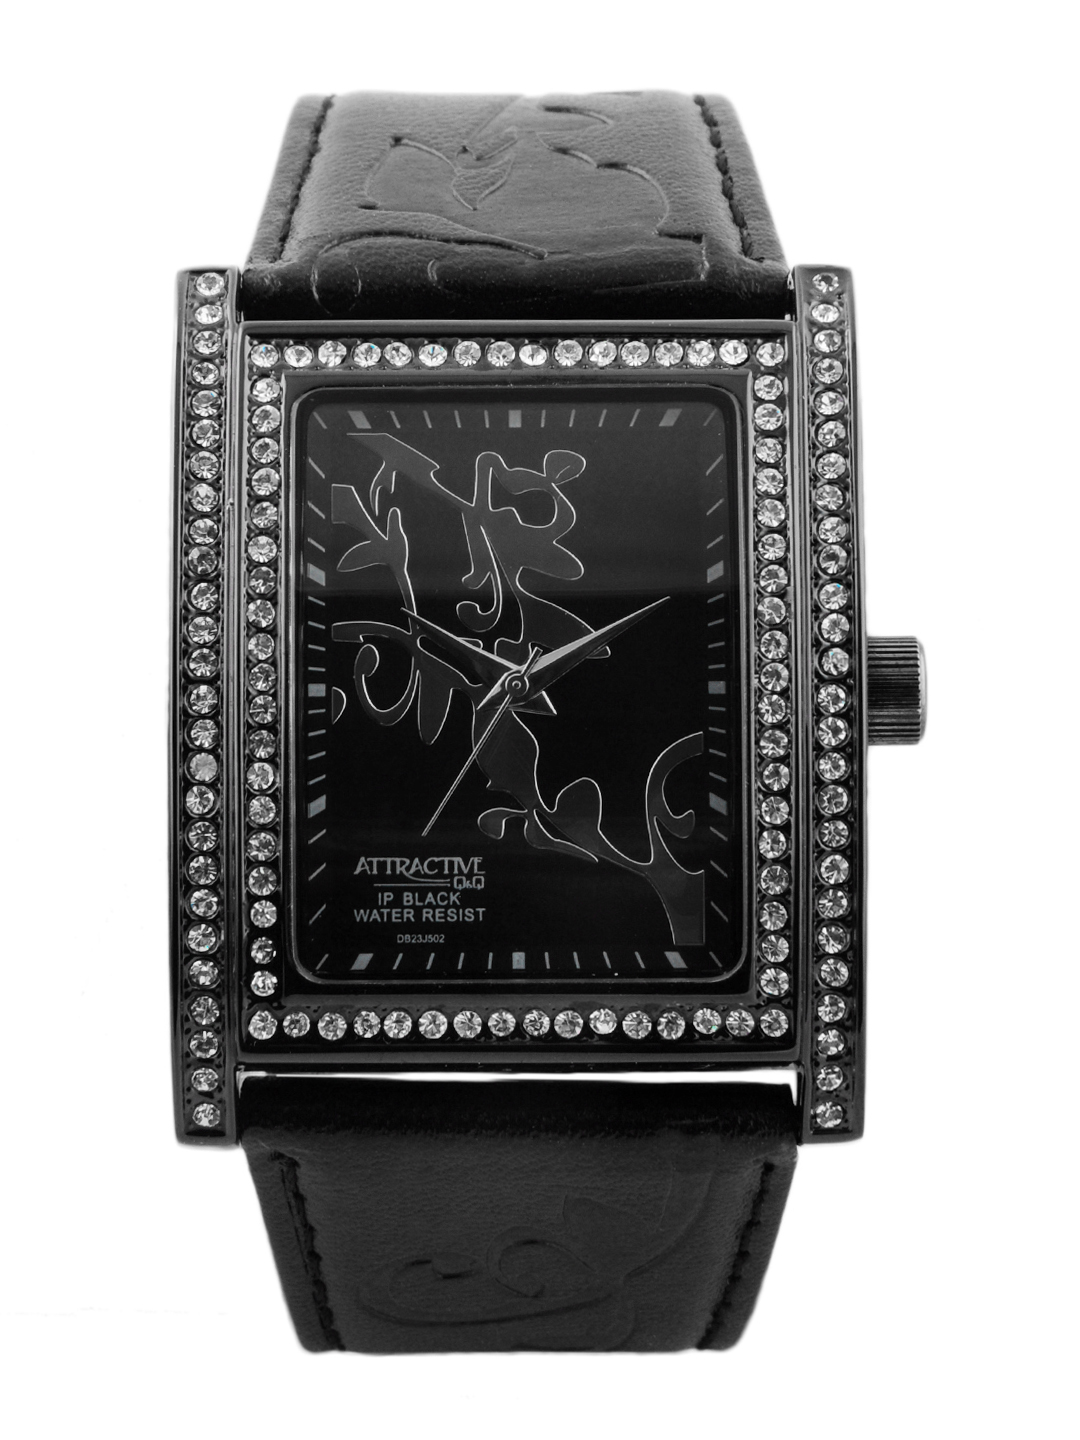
Q&Q Women Black Watch
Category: Accessories / Watches / Watches
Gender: Women
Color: Black
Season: Winter 2016
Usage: Casual